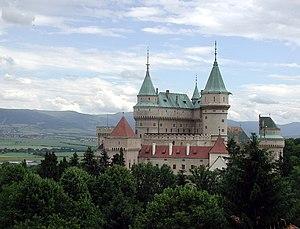
La Slovaquie, en forme longue la République slovaque, en slovaque : Slovensko et Slovenská republika, est un pays situé en Europe centrale, au cœur de l'Europe continentale et à l'est de l'Union européenne, dont elle est membre depuis 2004. Ses pays frontaliers sont la Pologne au nord, l'Ukraine à l'est, la Hongrie au sud, l'Autriche à l'ouest et la Tchéquie à l'ouest-nord-ouest. Du 28 octobre 1918 au 21 mars 1939, puis du 4 avril 1945 au 31 décembre 1992, elle a fait partie de la Tchécoslovaquie.
Le château de Bojnice est un château de la noblesse hongroise situé au nord de la ville de Bojnice, en Slovaquie. Il a gardé ses bases gothiques et ses ajouts de la Renaissance. Il est bien visible de la partie du haut Nitra.
La Sorcière noire est le second épisode de la série télévisée La Caverne de la rose d'or diffusé pour la première fois sur Canale 5 le 20 décembre 1992.
La Caverne de la rose d'or est une mini-série télévisée de romantic fantasy italienne réalisée par Lamberto Bava et adaptée du conte pour enfants Fanta-Ghirò, persona bella d'Italo Calvino publié en 1956 dans le recueil Contes italiens.
Bojnice est une ville de région de Trenčín en Slovaquie.